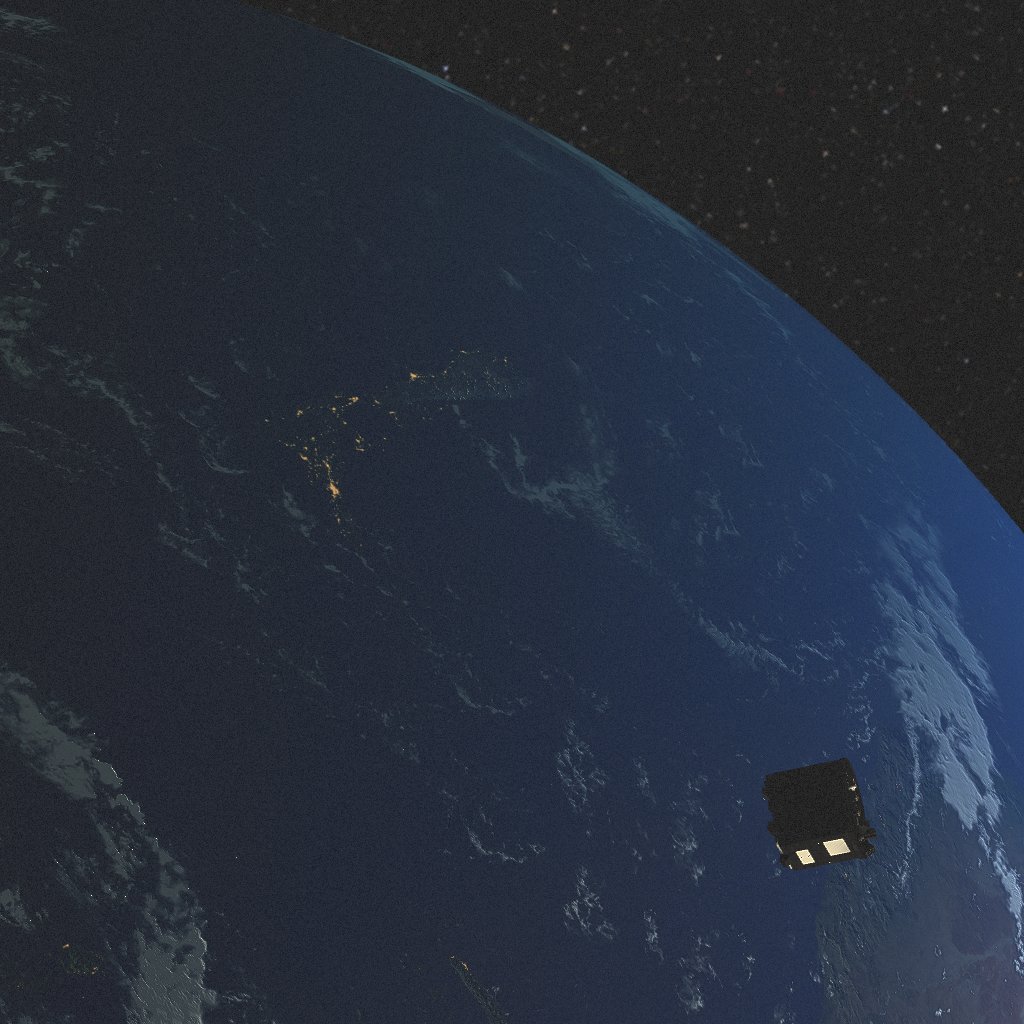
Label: proba_3_ocs